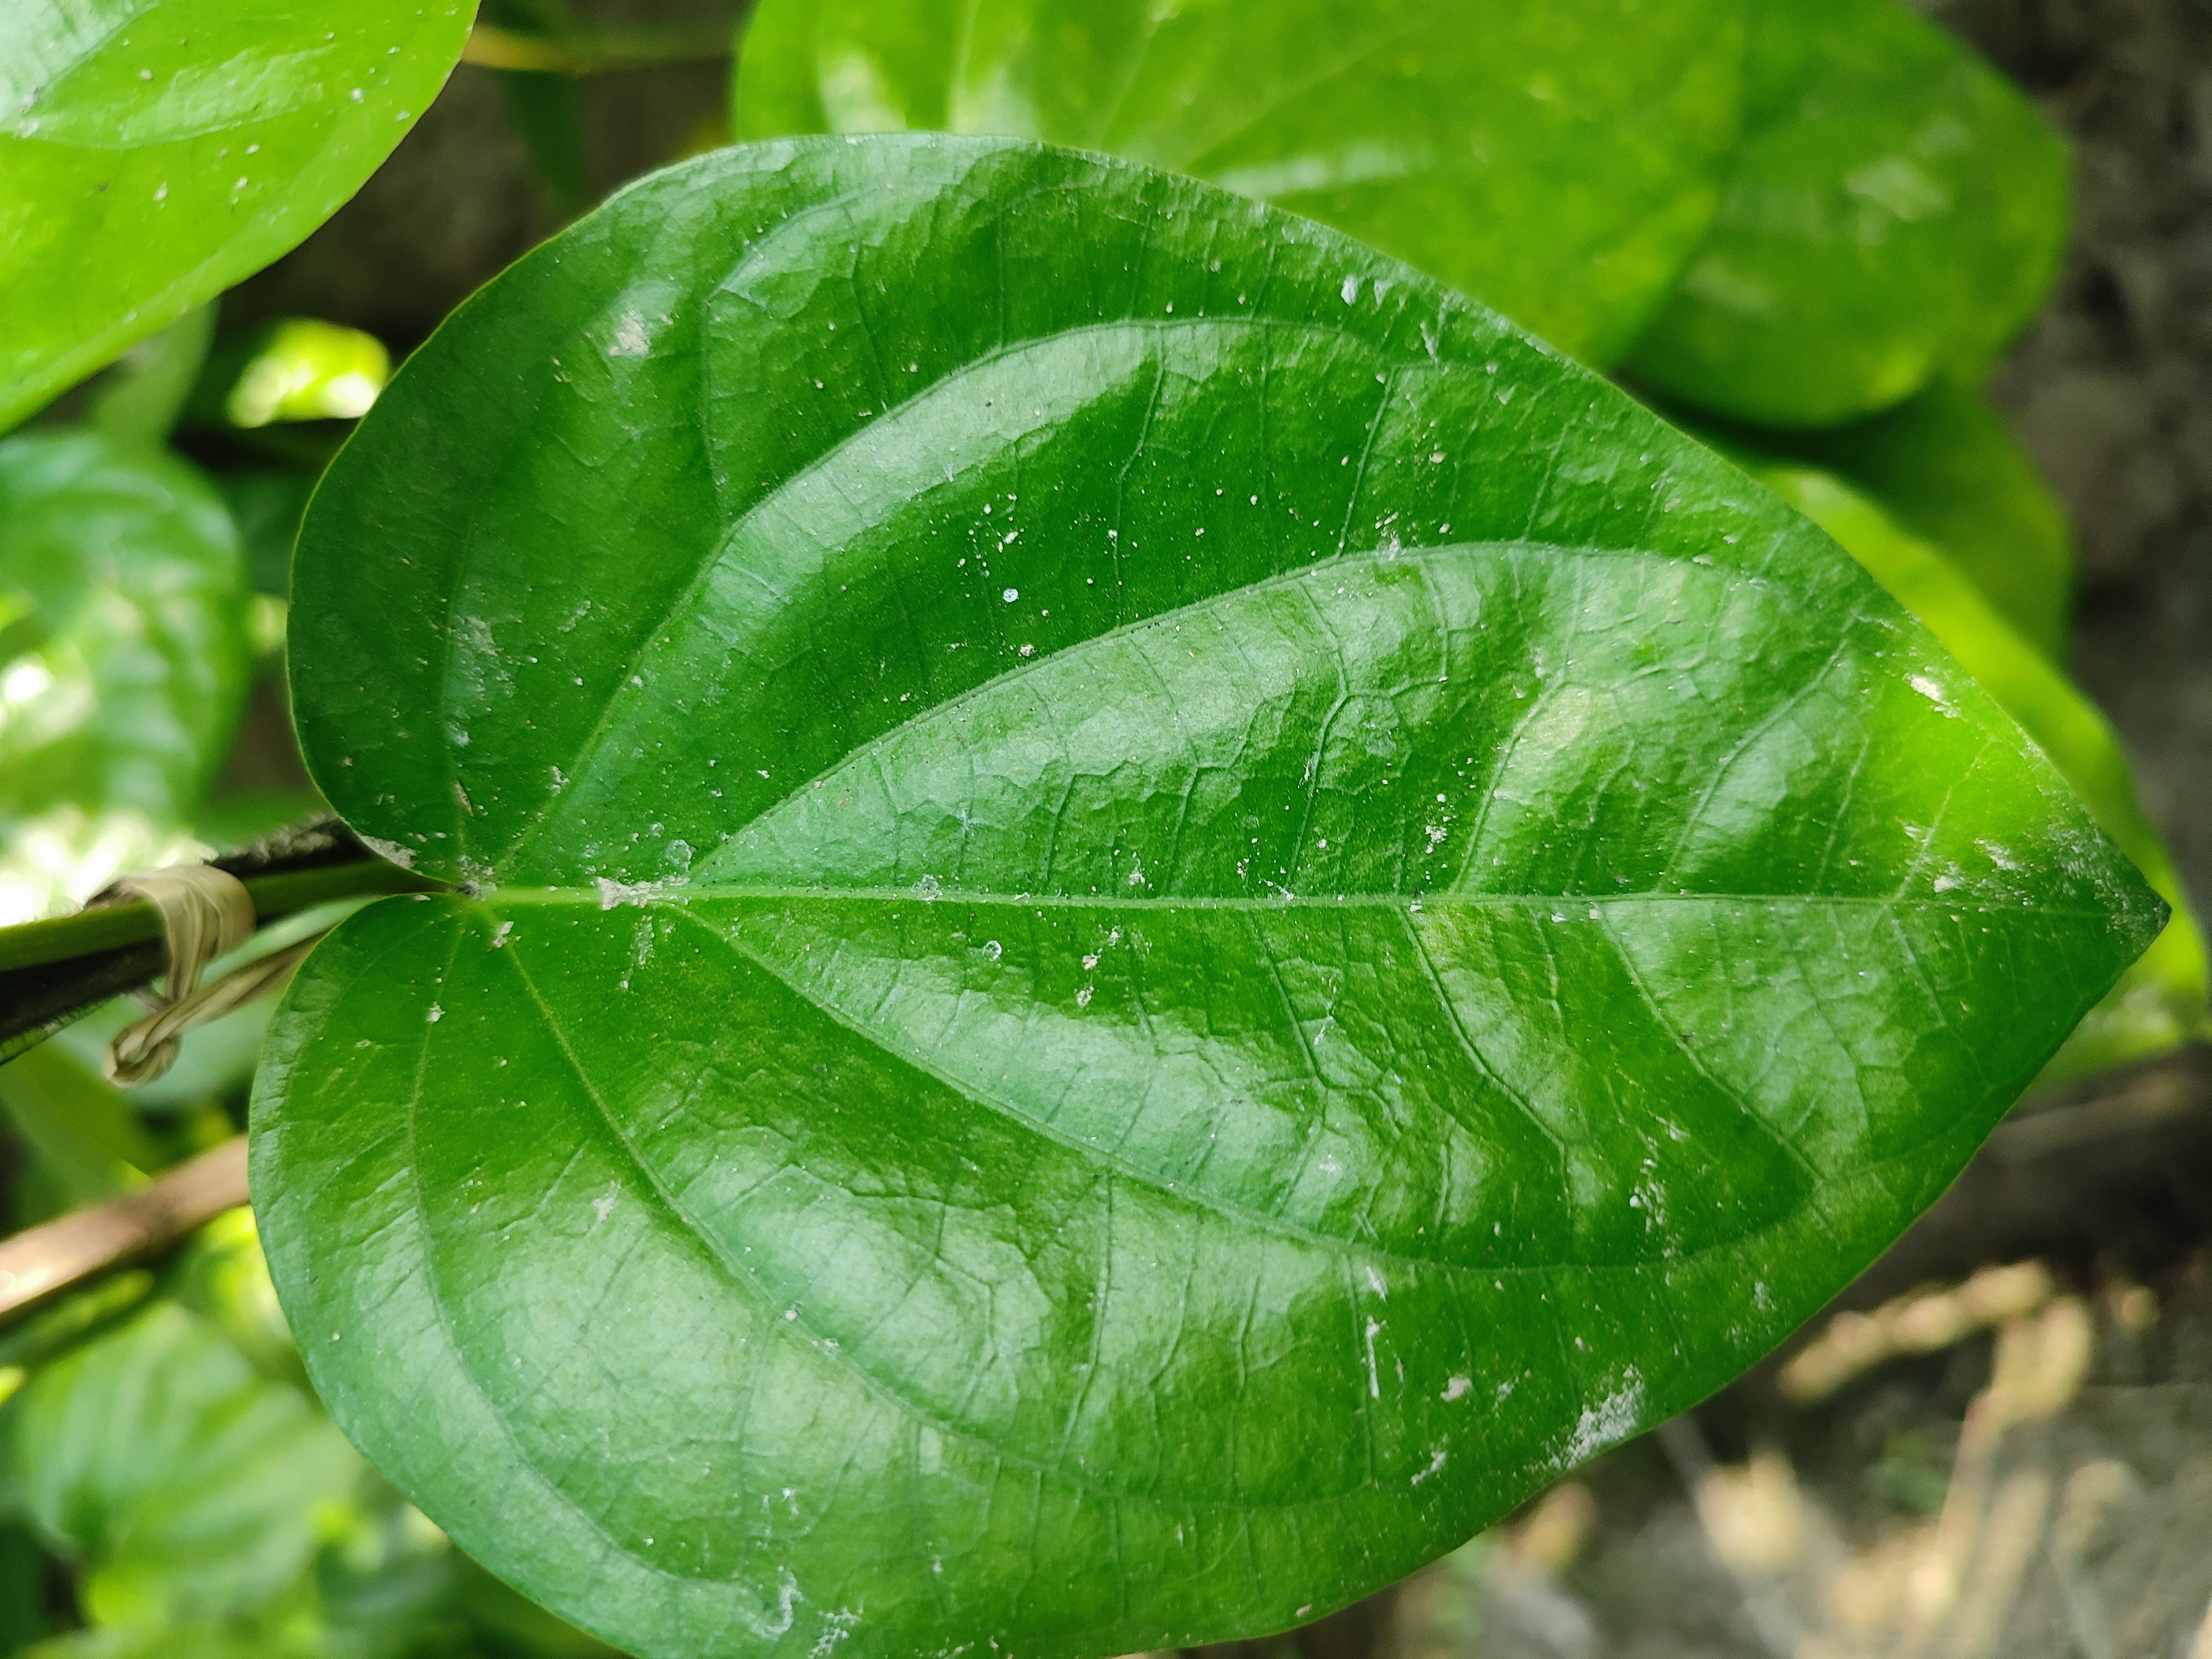
Label: Healthy_Leaf